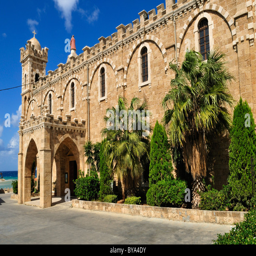
religious organisation at the mediterranean coast